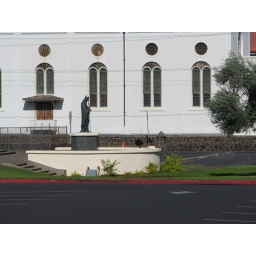
Statue if being watched by staain glass windows